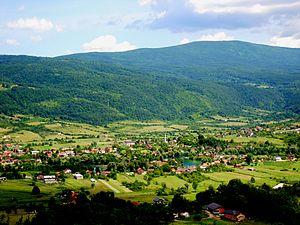
Ripač est un village de Bosnie-Herzégovine. Il est situé sur le territoire de la Ville de Bihać, dans le canton d'Una-Sana et dans la Fédération de Bosnie-et-Herzégovine. Selon les premiers résultats du recensement bosnien de 2013, il compte 1 391 habitants.